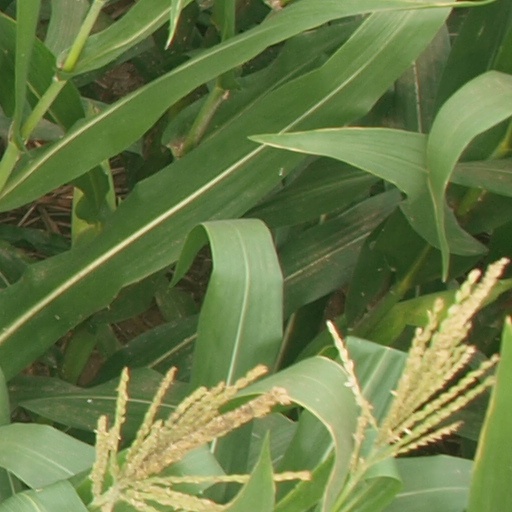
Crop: maize; corn